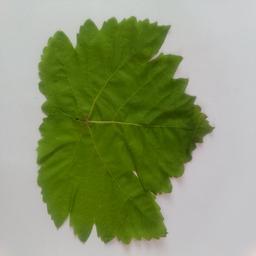
Label: Healthy Leaves